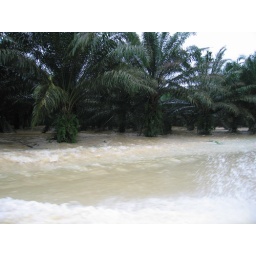
water just off the side of the road (where we were driving!) in Johor14/01/07